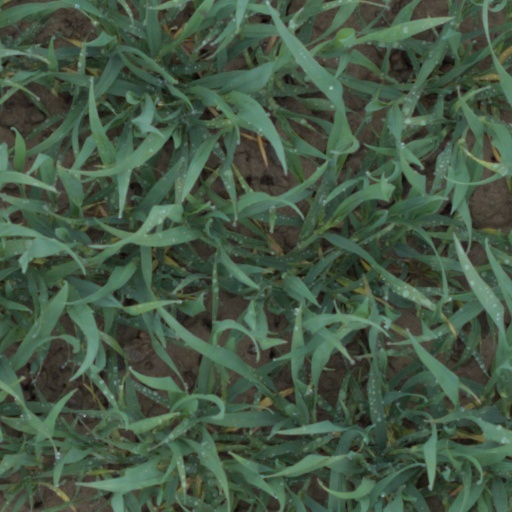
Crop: wheat